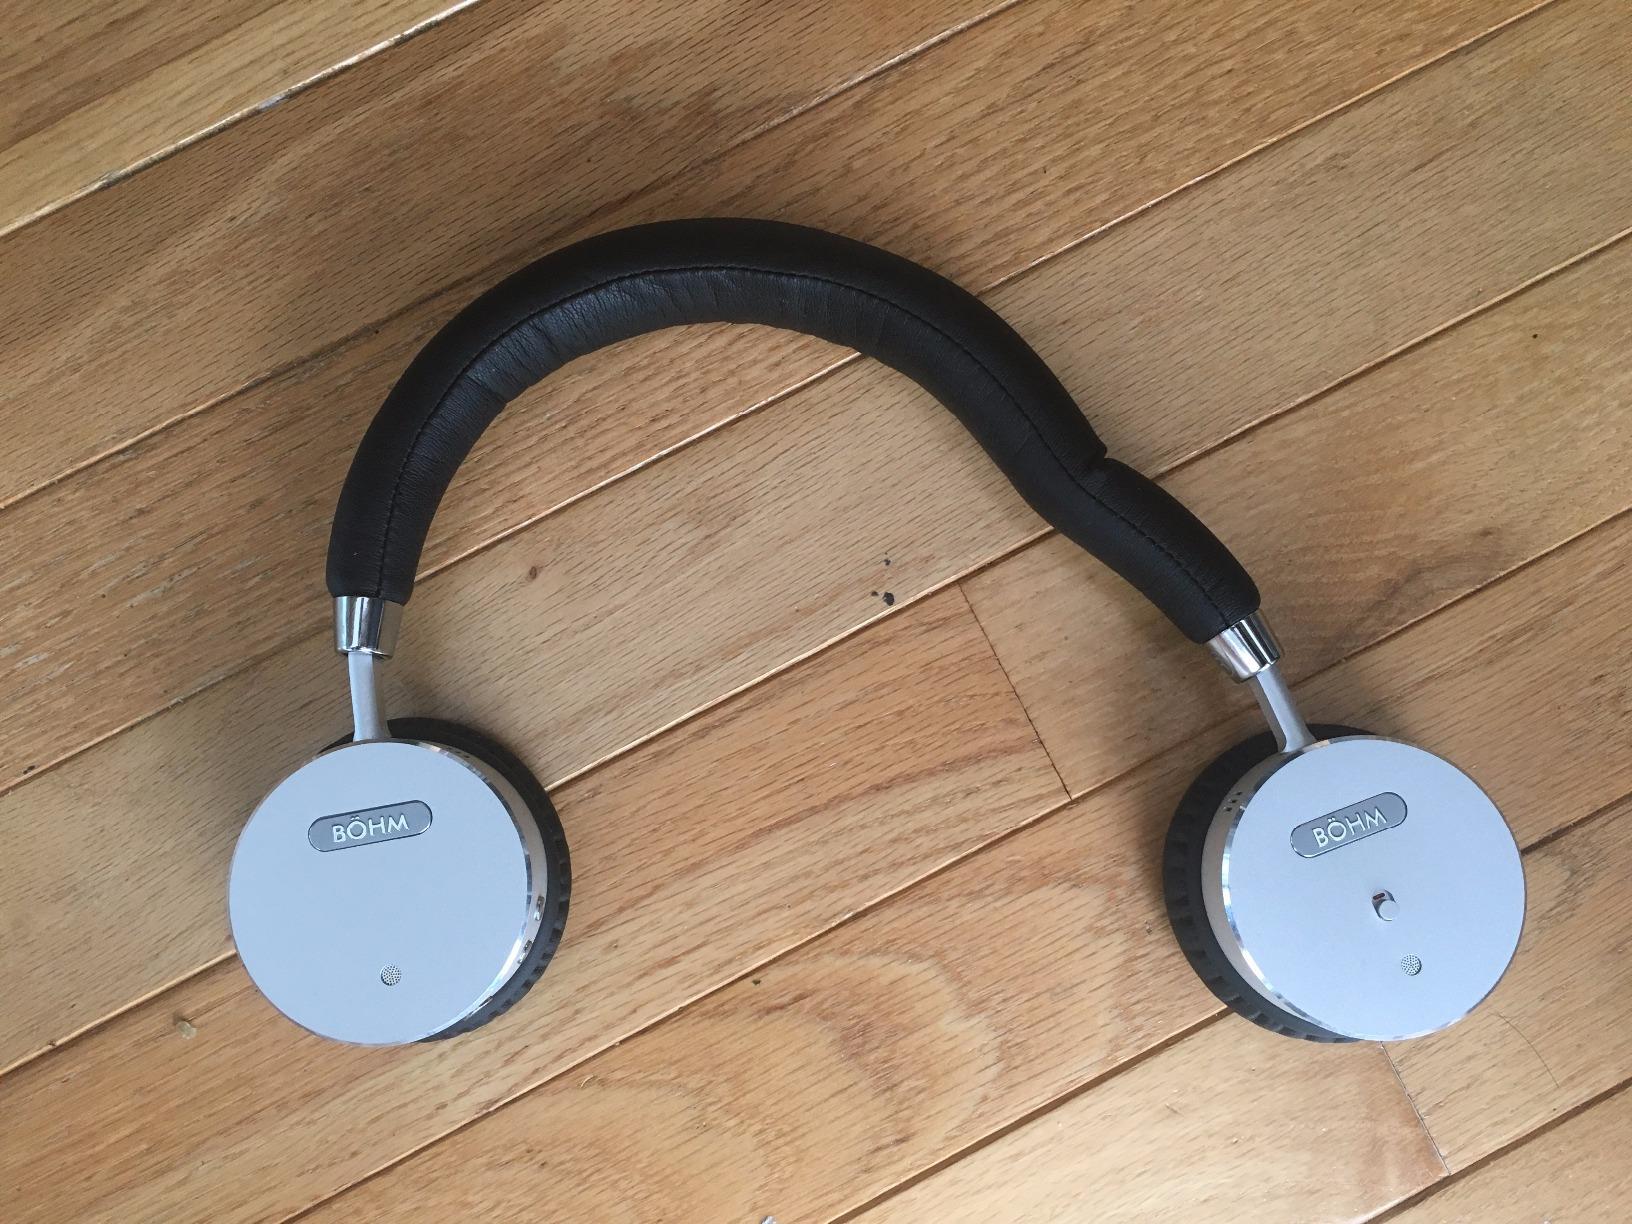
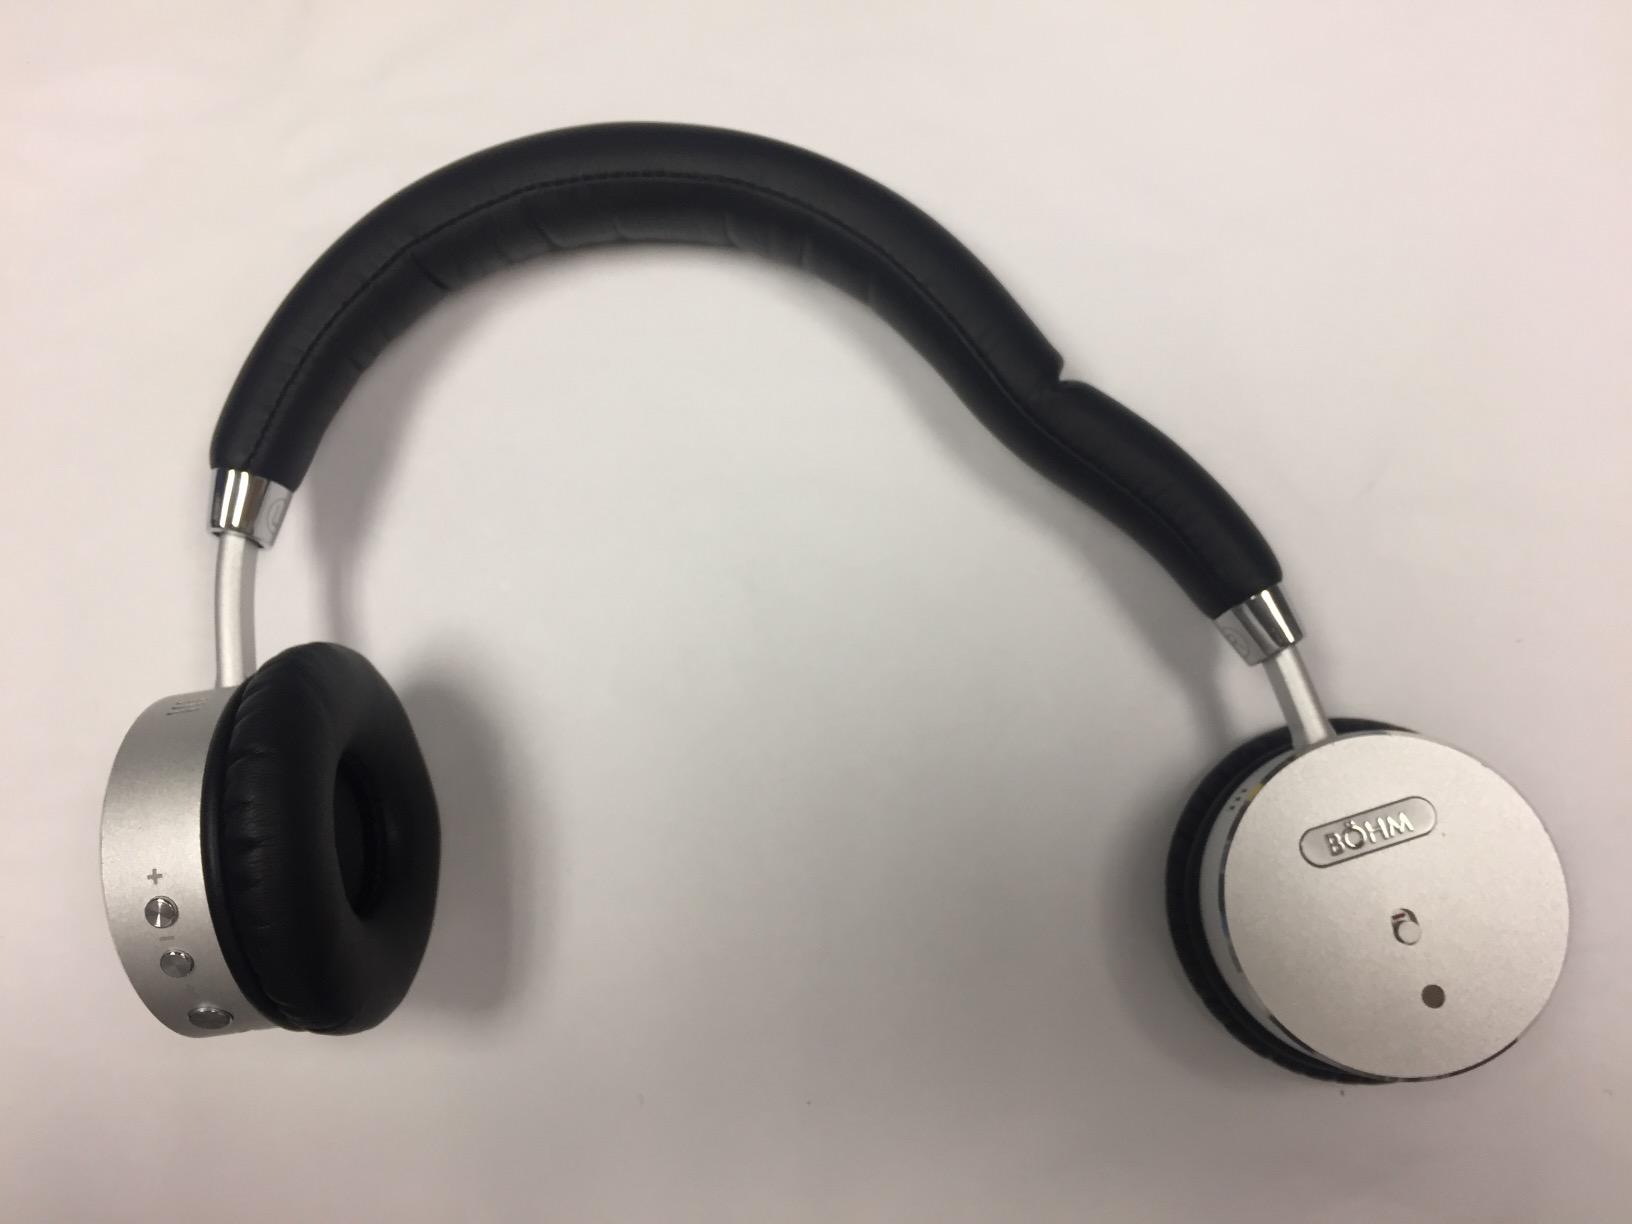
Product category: headphones
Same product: yes